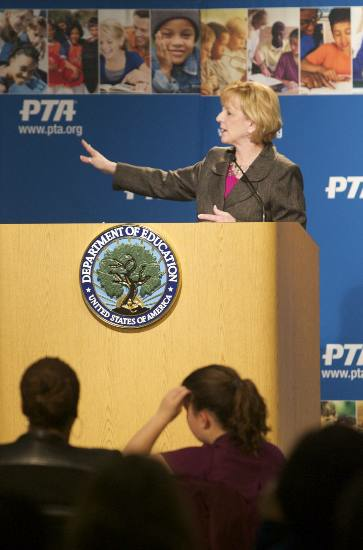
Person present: Yes